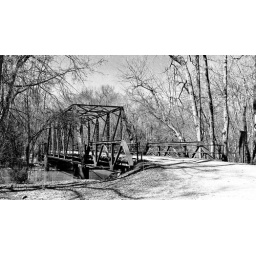
Old Iron bridge over the Tombigbee river in Itawamba county in Mississippi